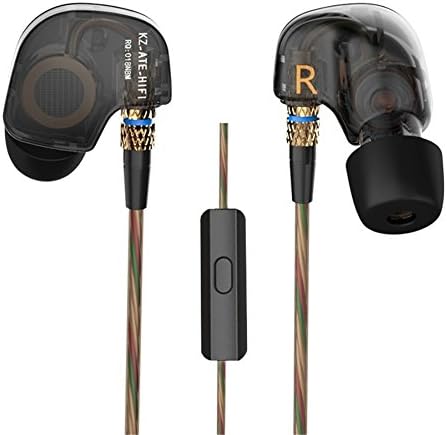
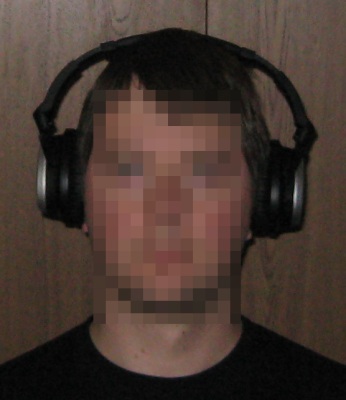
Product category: headphones
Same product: no